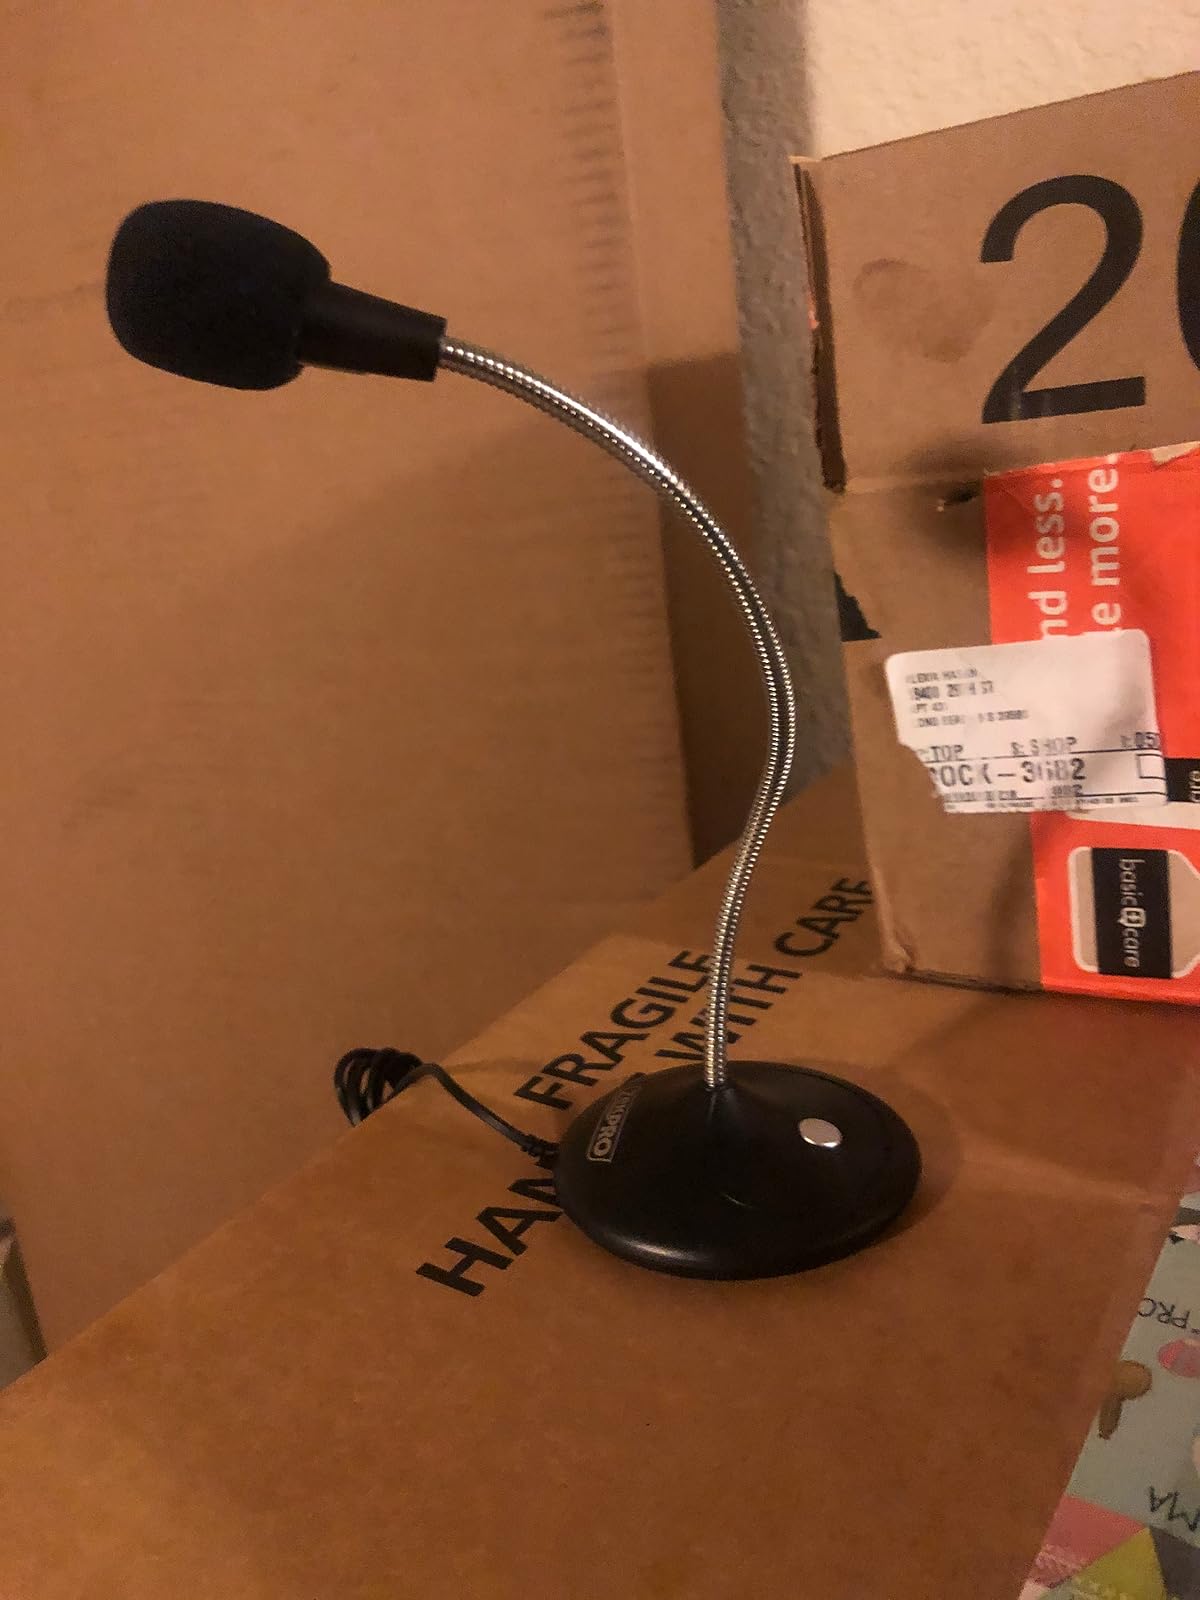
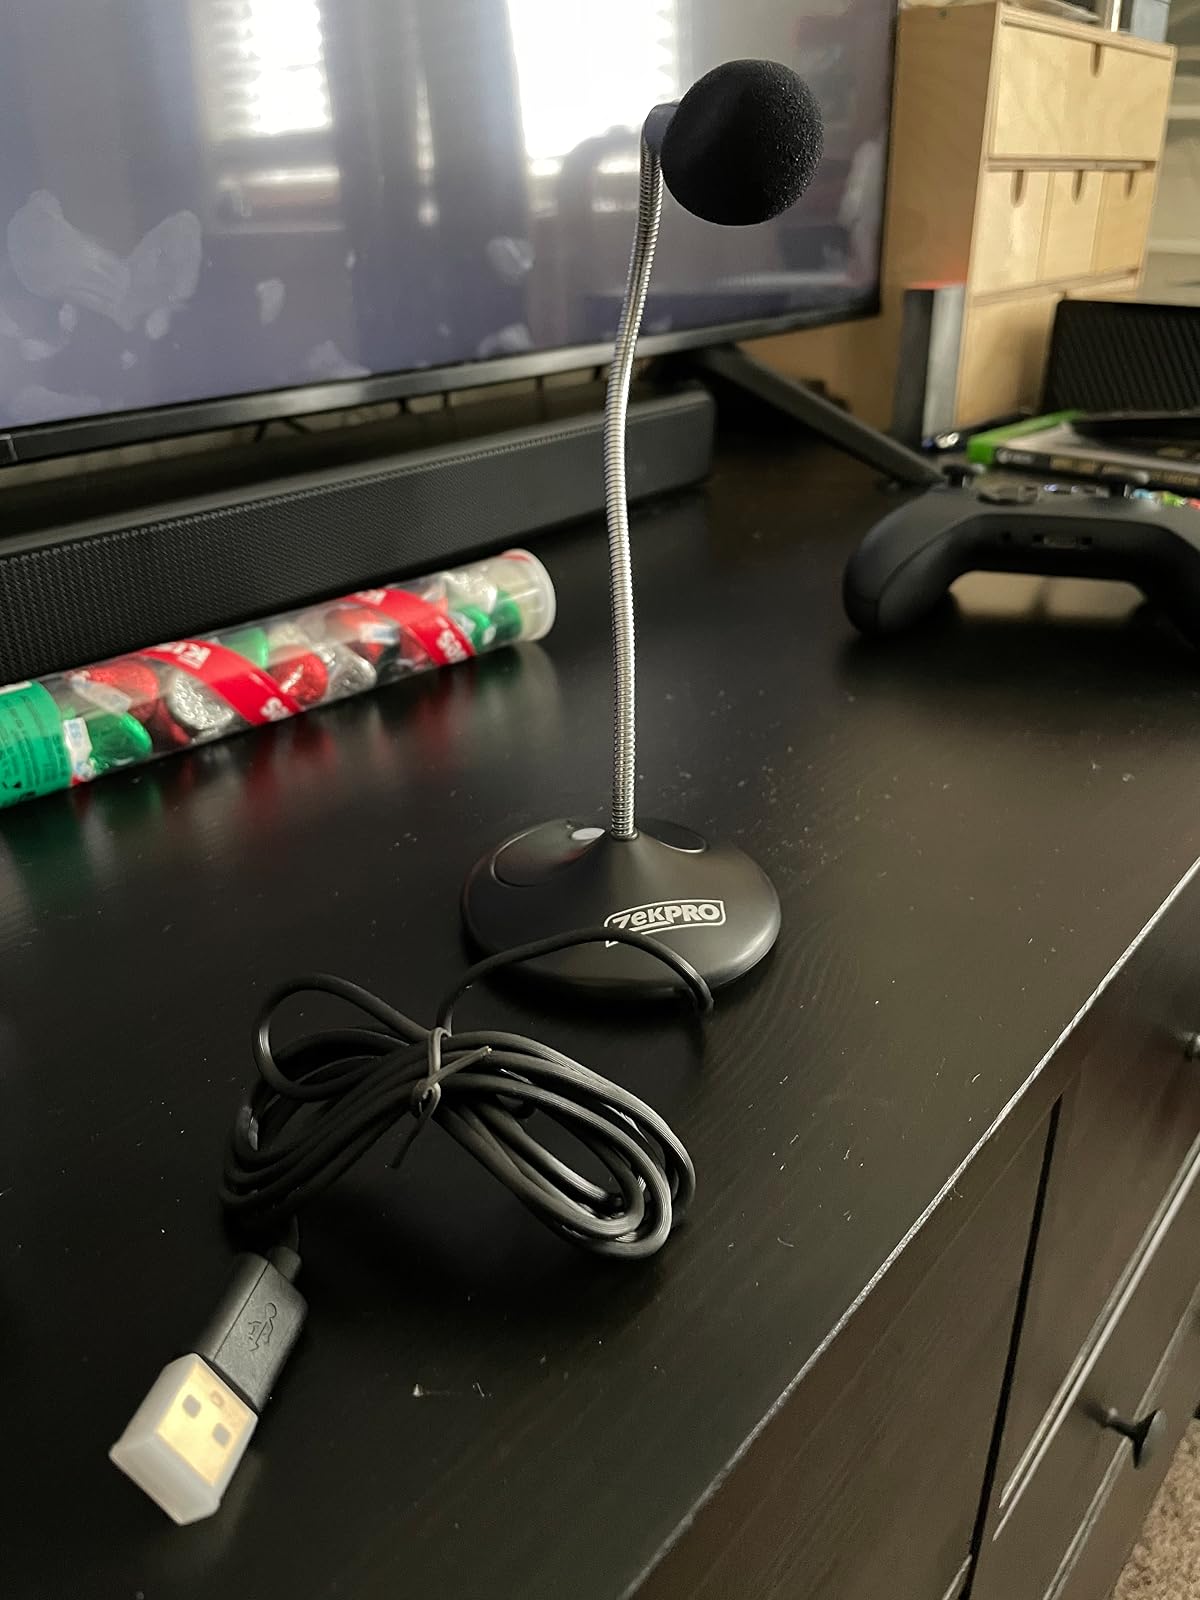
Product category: microphone
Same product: yes